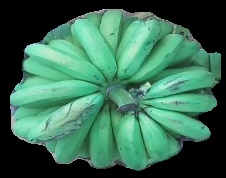
Variety: pachbale
Grade: grade2